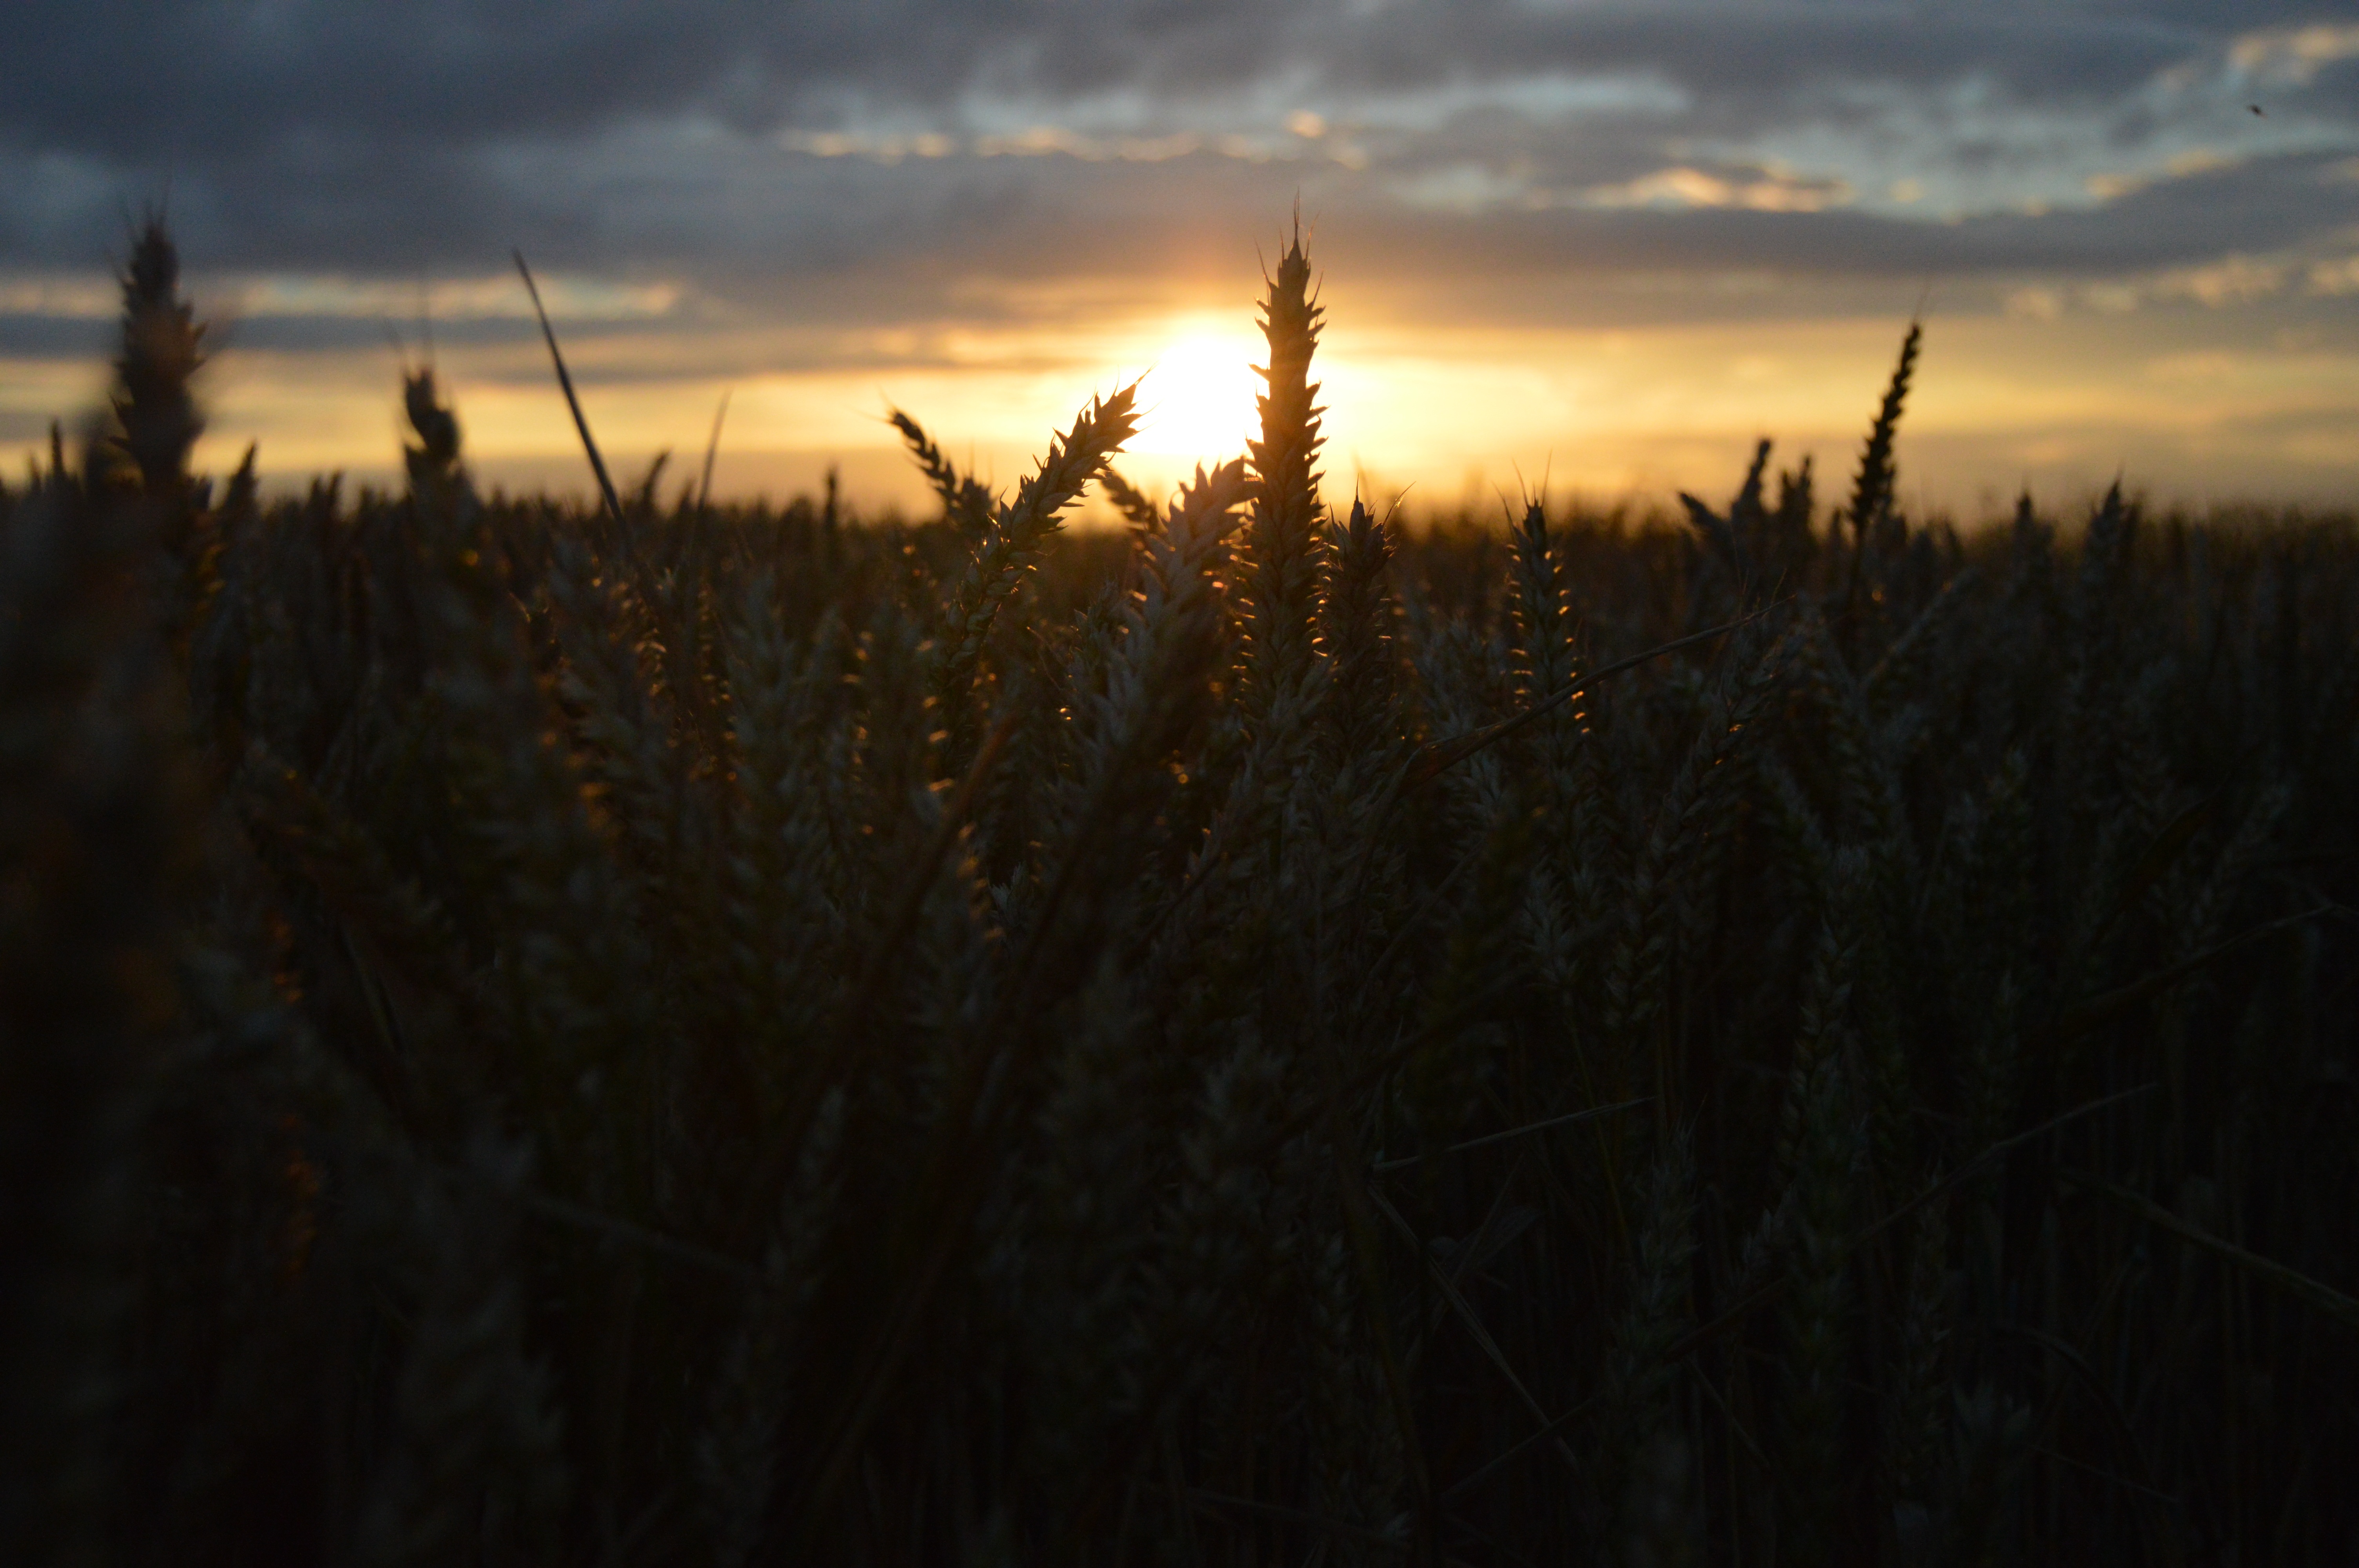
landscape, nature, grass, horizon, light, cloud, plant, sky, sun, sunrise, sunset, hay, field, farm, wheat, prairie, sunlight, morning, wind, dawn, summer, dusk, evening, rural, crop, agriculture, rural area, atmospheric phenomenon, grass family